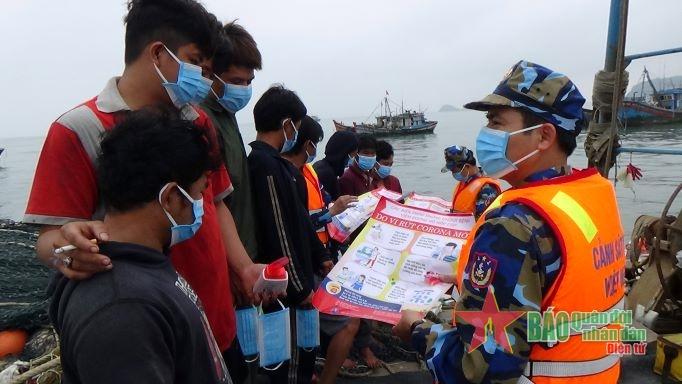
có một nhóm người đang nghe các đồng chí bộ đội hướng dẫn